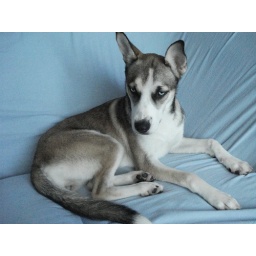
02 Pretty girl in blue